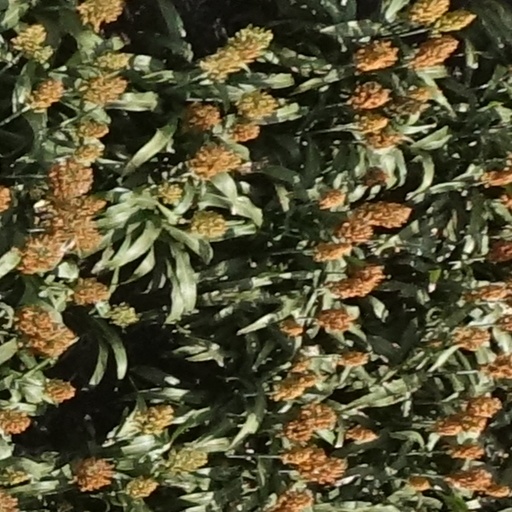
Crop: sorghum